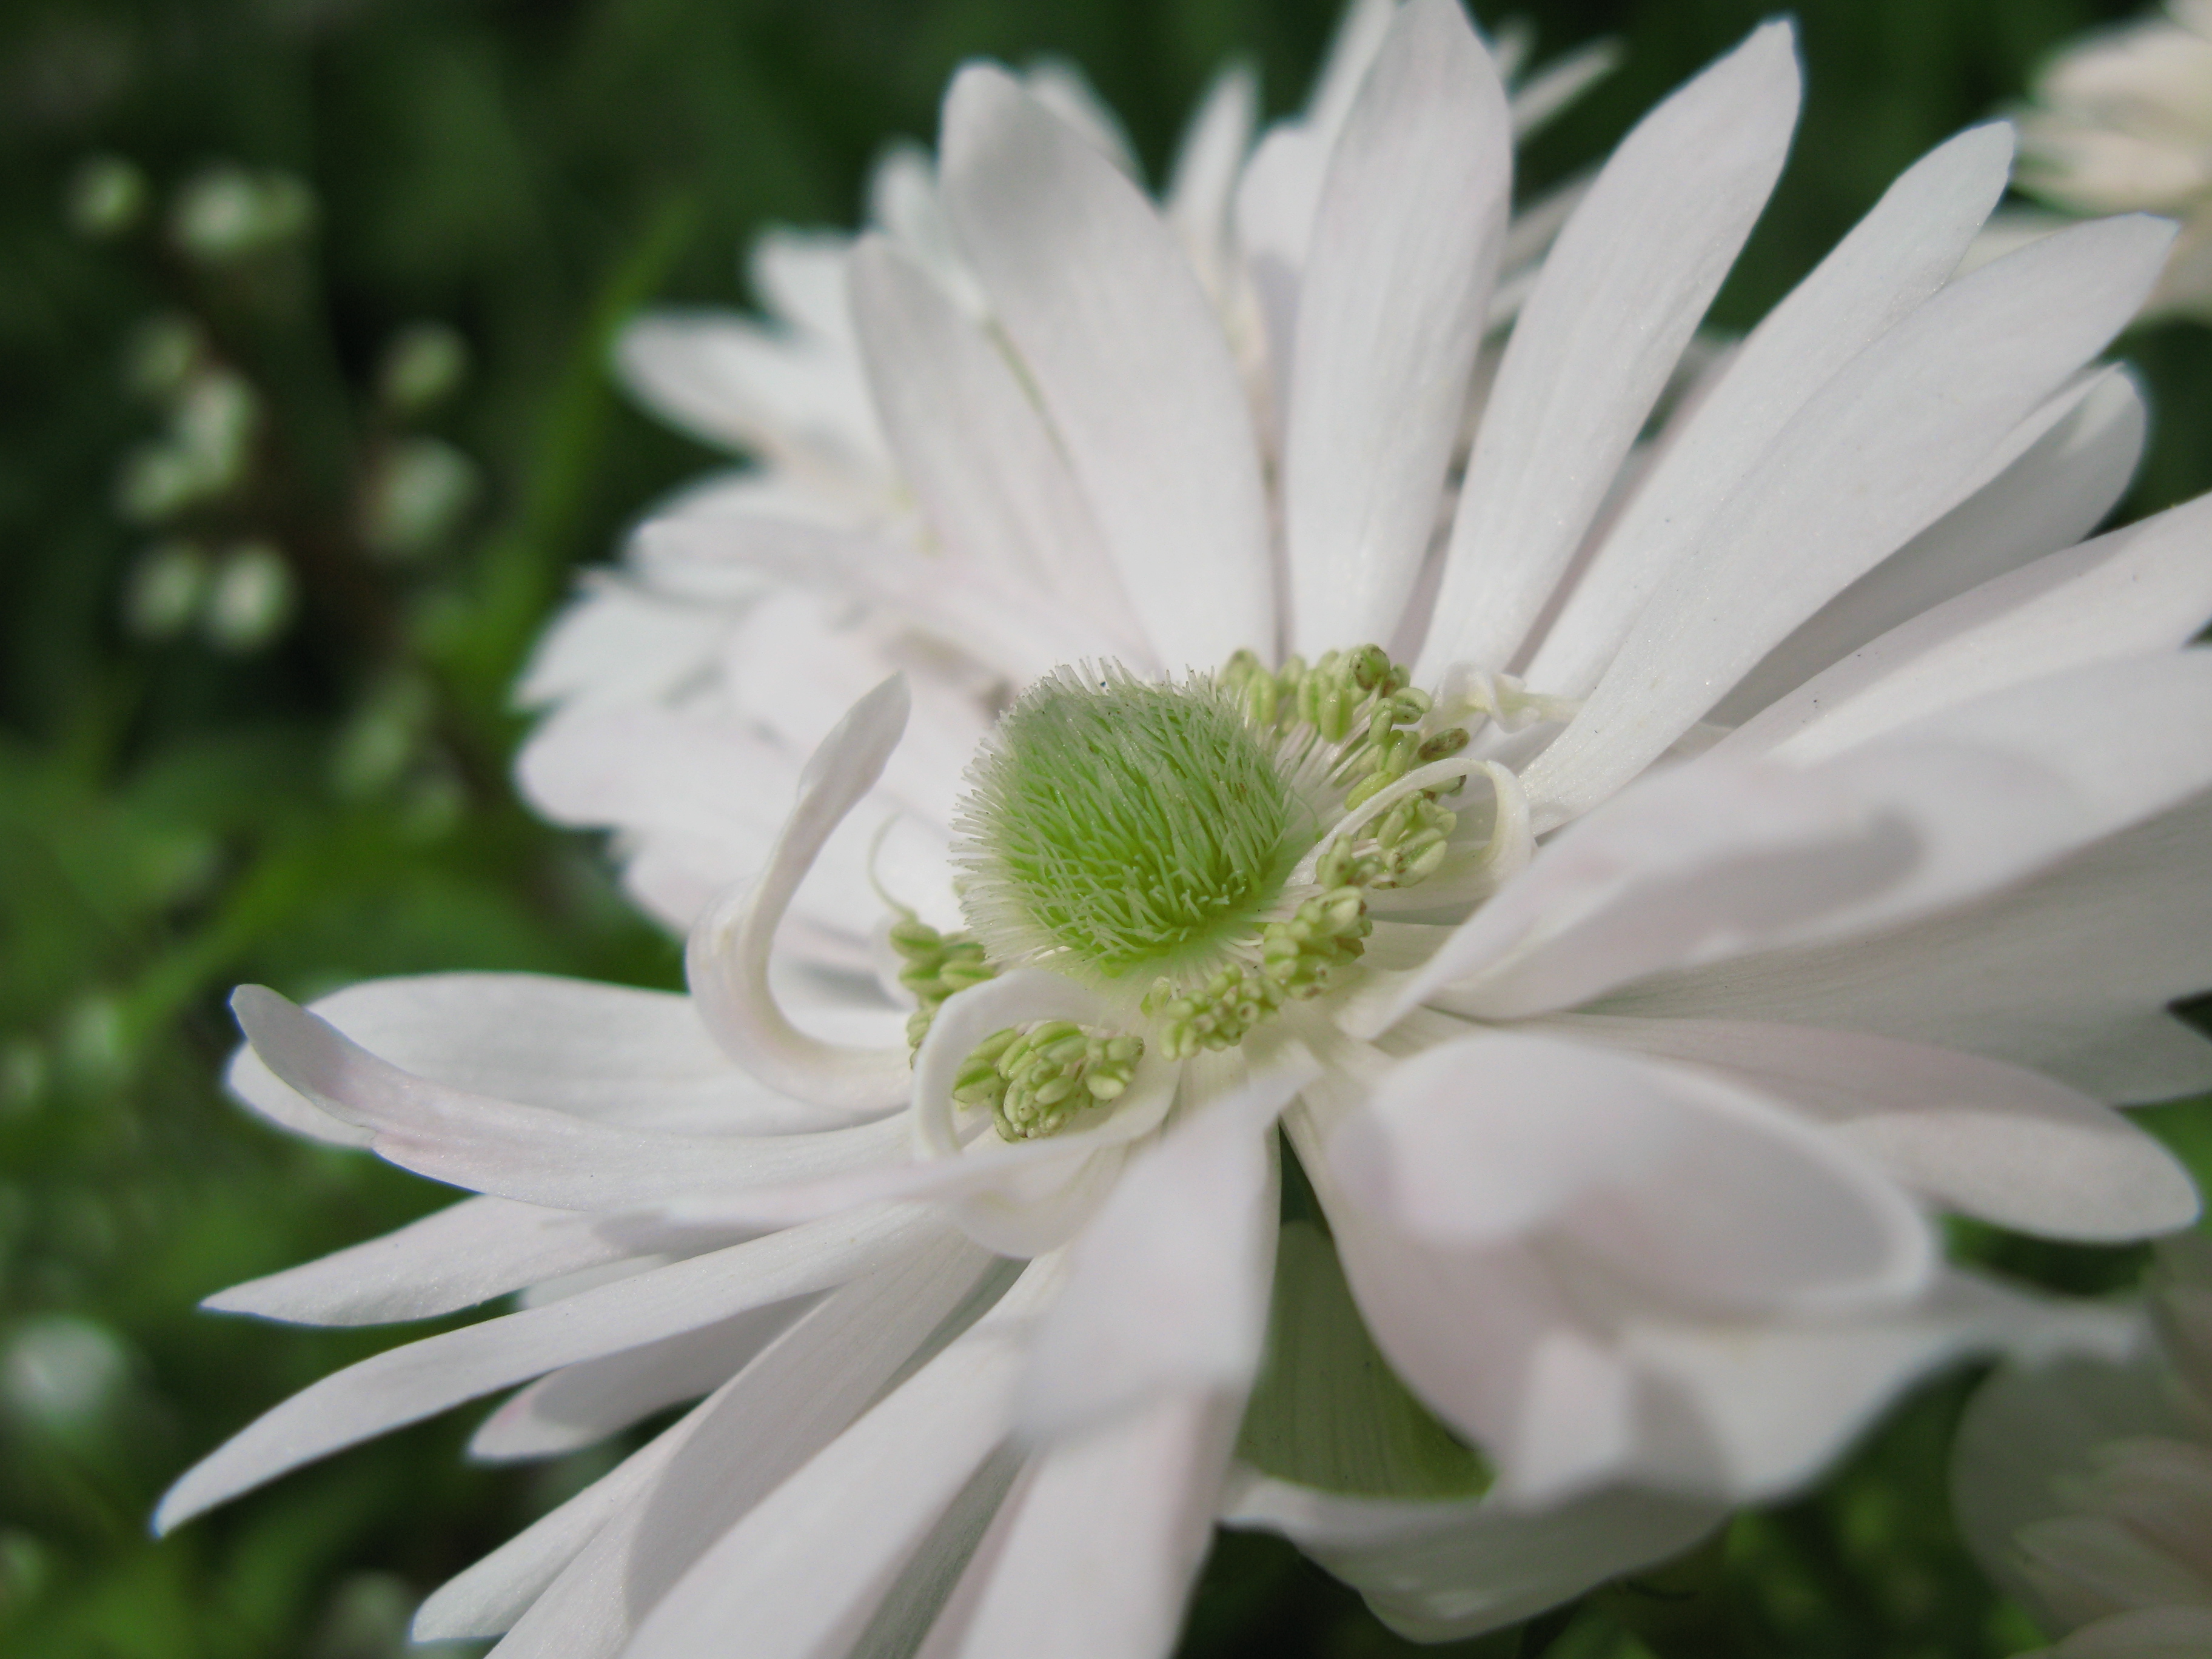
blossom, plant, white, flower, petal, daisy, high, botany, flora, close up, cool image, hires, floristry, hi, res, g7, macro photography, flowering plant, daisy family, oxeye daisy, land plant, marguerite daisy, chrysanths